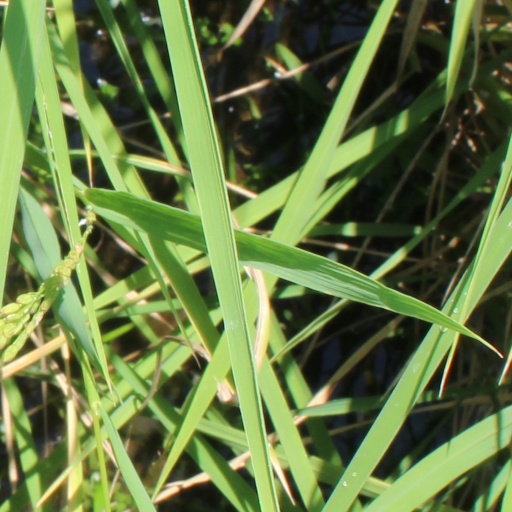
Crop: rice